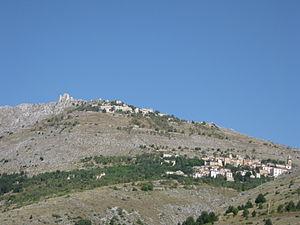
Calascio est une commune de la province de l'Aquila dans la région Abruzzes en Italie. Calascio est située dans le parc du Parc national du Gran Sasso e Monti della Laga.